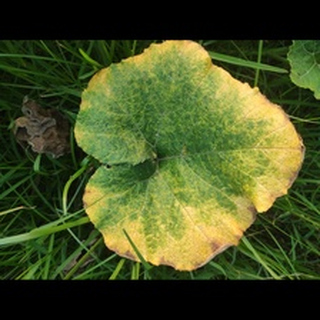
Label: pumpkin_downy_mildew